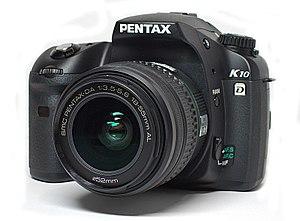
Ces boîtiers ont la particularité de coupler le miroir au déclencheur. La levée et descente du miroir est ainsi automatisée selon que l'on appuie ou relâche le déclencheur.
Le Pentax K10D est un appareil photographique reflex numérique au format APS-C à objectif interchangeable fabriqué par Pentax.